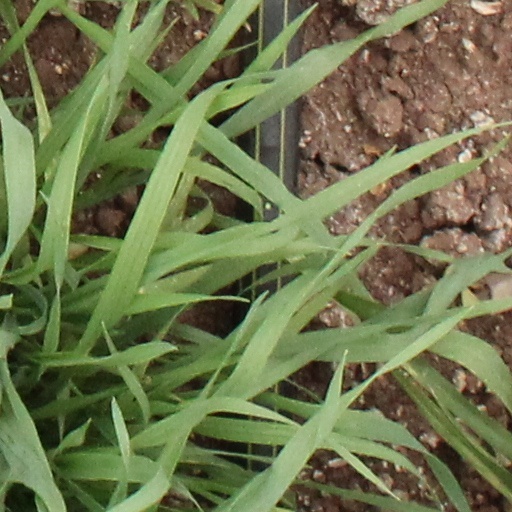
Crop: wheat